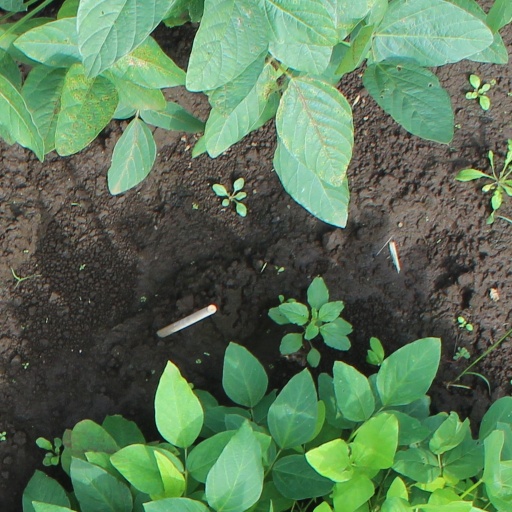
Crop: soybean